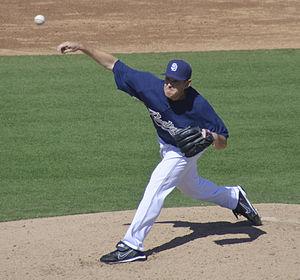
Timothy James Stauffer est un ancien lanceur droitier de la Ligue majeure de baseball.